Scaffolding

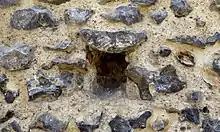
A medieval putlog hole in the wall of Reading Abbey in Berkshire, southern England

Bamboo scaffolding was first introduced into the building industry in Hong Kong immediately after colonization in the 1800s. It was widely used in the building of houses and multi-story buildings (up to four stories high) prior to the development of metal scaffolding. It was also useful for short-term construction projects, such as framework for temporary sheds for Cantonese Opera performances.